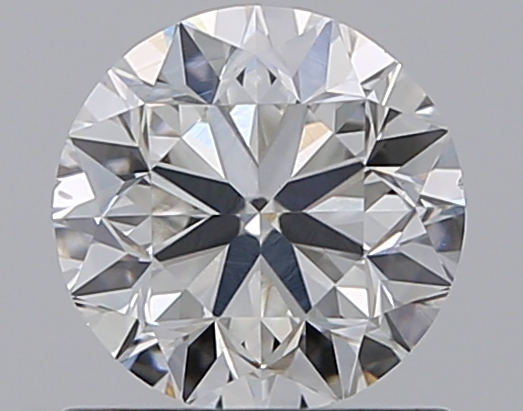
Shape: round
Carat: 0.8
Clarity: VS2
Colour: G
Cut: VG
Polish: EX
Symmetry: VG
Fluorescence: N
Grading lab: GIA
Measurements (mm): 5.75 x 5.8 x 3.73